The Ransom of Red Chief

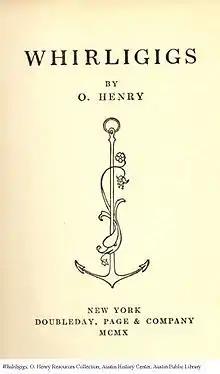
The Ransom of Red Chief

"The Ransom of Red Chief" is a short story by O. Henry first published in the July 6, 1907 issue of "The Saturday Evening Post". It follows two men who kidnap and demand a ransom for a wealthy man's son. Eventually, the men are overwhelmed by the boy's spoiled and hyperactive behavior, so they pay his father to take him back.